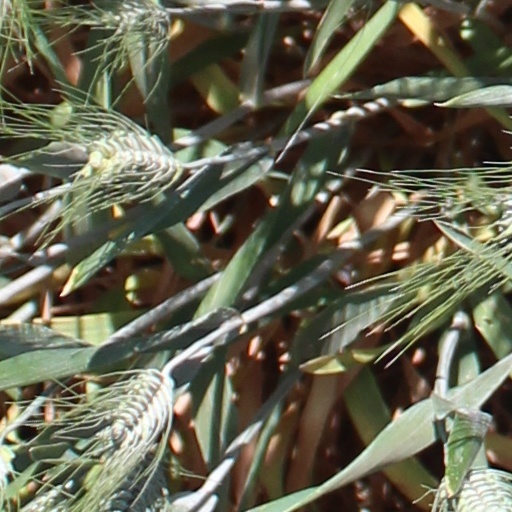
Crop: wheat